Marshall Orme Wilson House

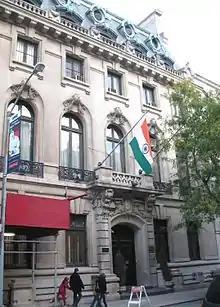
New India House

The Marshall Orme Wilson House is a mansion at 3 East 64th Street on the Upper East Side of Manhattan in New York City. It is part of the Upper East Side Historic District, designated by the New York City Landmarks Preservation Commission in 1981.